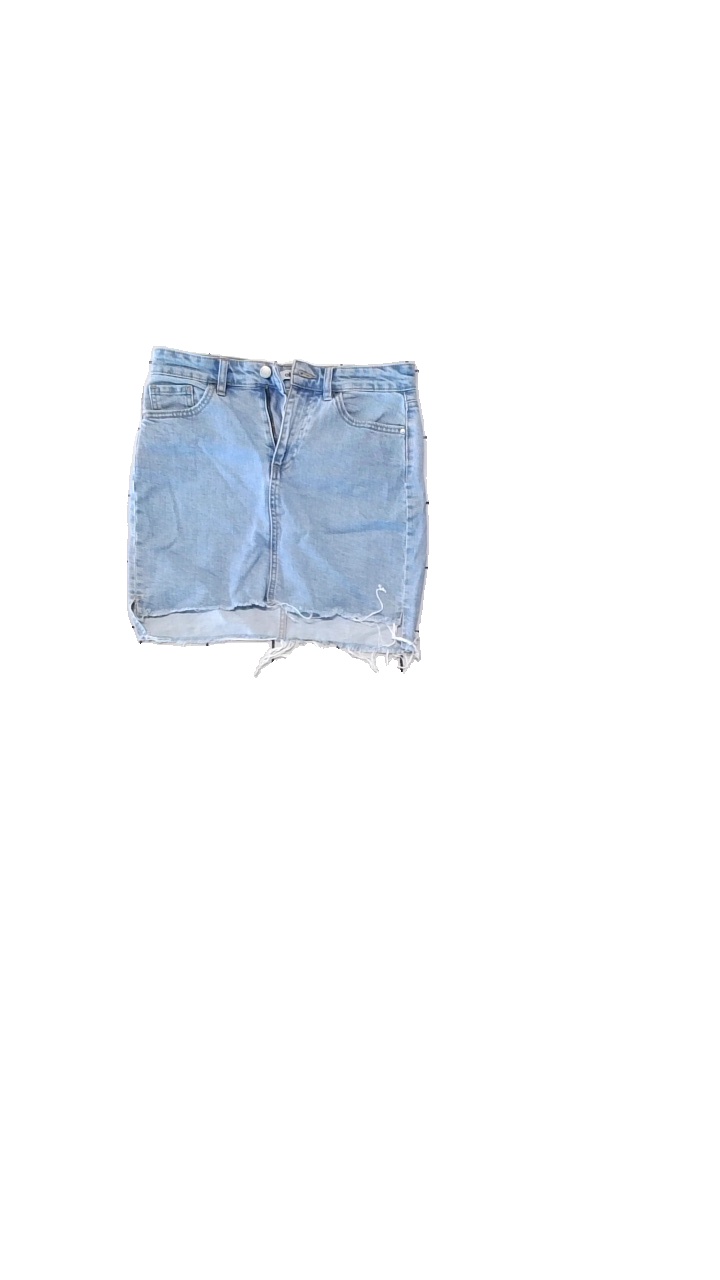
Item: Skirt (Ladies)
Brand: Ellos
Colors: Blue
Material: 99% Cotton, 1% Elastane
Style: Denim
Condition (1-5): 4
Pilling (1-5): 4
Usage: Reuse
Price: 50-100